Whataroa

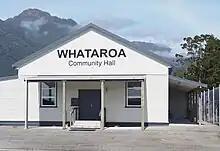
Community Hall

Up to about 1900 the flat land was common grazing for sheep, horse, and cattle, and the settlers cooperated to muster stock in rugged scrub country. The first telephone line to the Whataroa post office was connected in 1897, and by 1900 a new road north across Mt Hercules was built, which created a outlet for farm produce in addition to the port at Ōkārito. Flax mills were set up, and several sawmills operated to clear rimu and silver pine; Paynter Sawmills continued to operate as a significant employer in the town until the late 20th century. A 1904 visit by the prime minister, Richard Seddon, led to the construction of the Whataroa Bridge in 1907–08, at a cost of £11,000. Opening in 1909, it essentially ended the need for Ōkārito as a port.